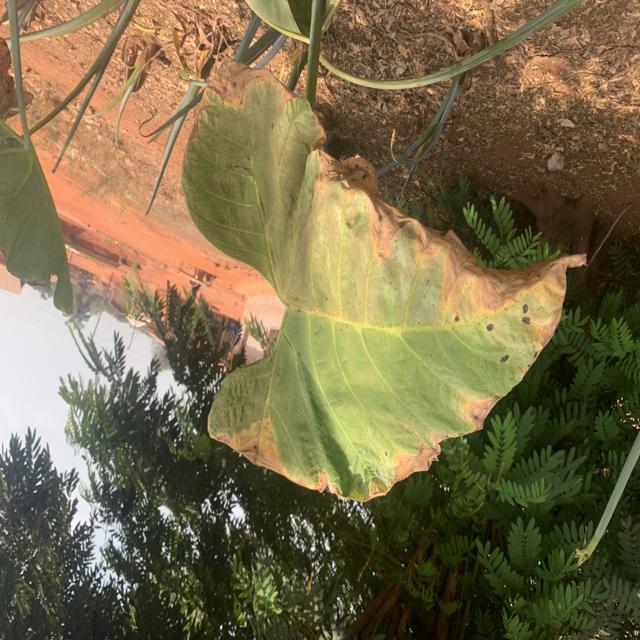
Label: Mid_Blight